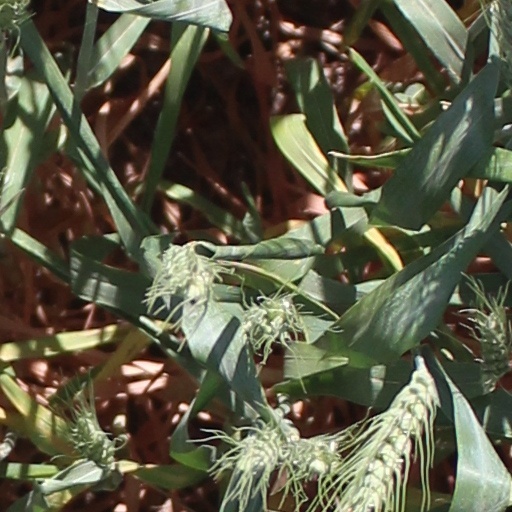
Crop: wheat